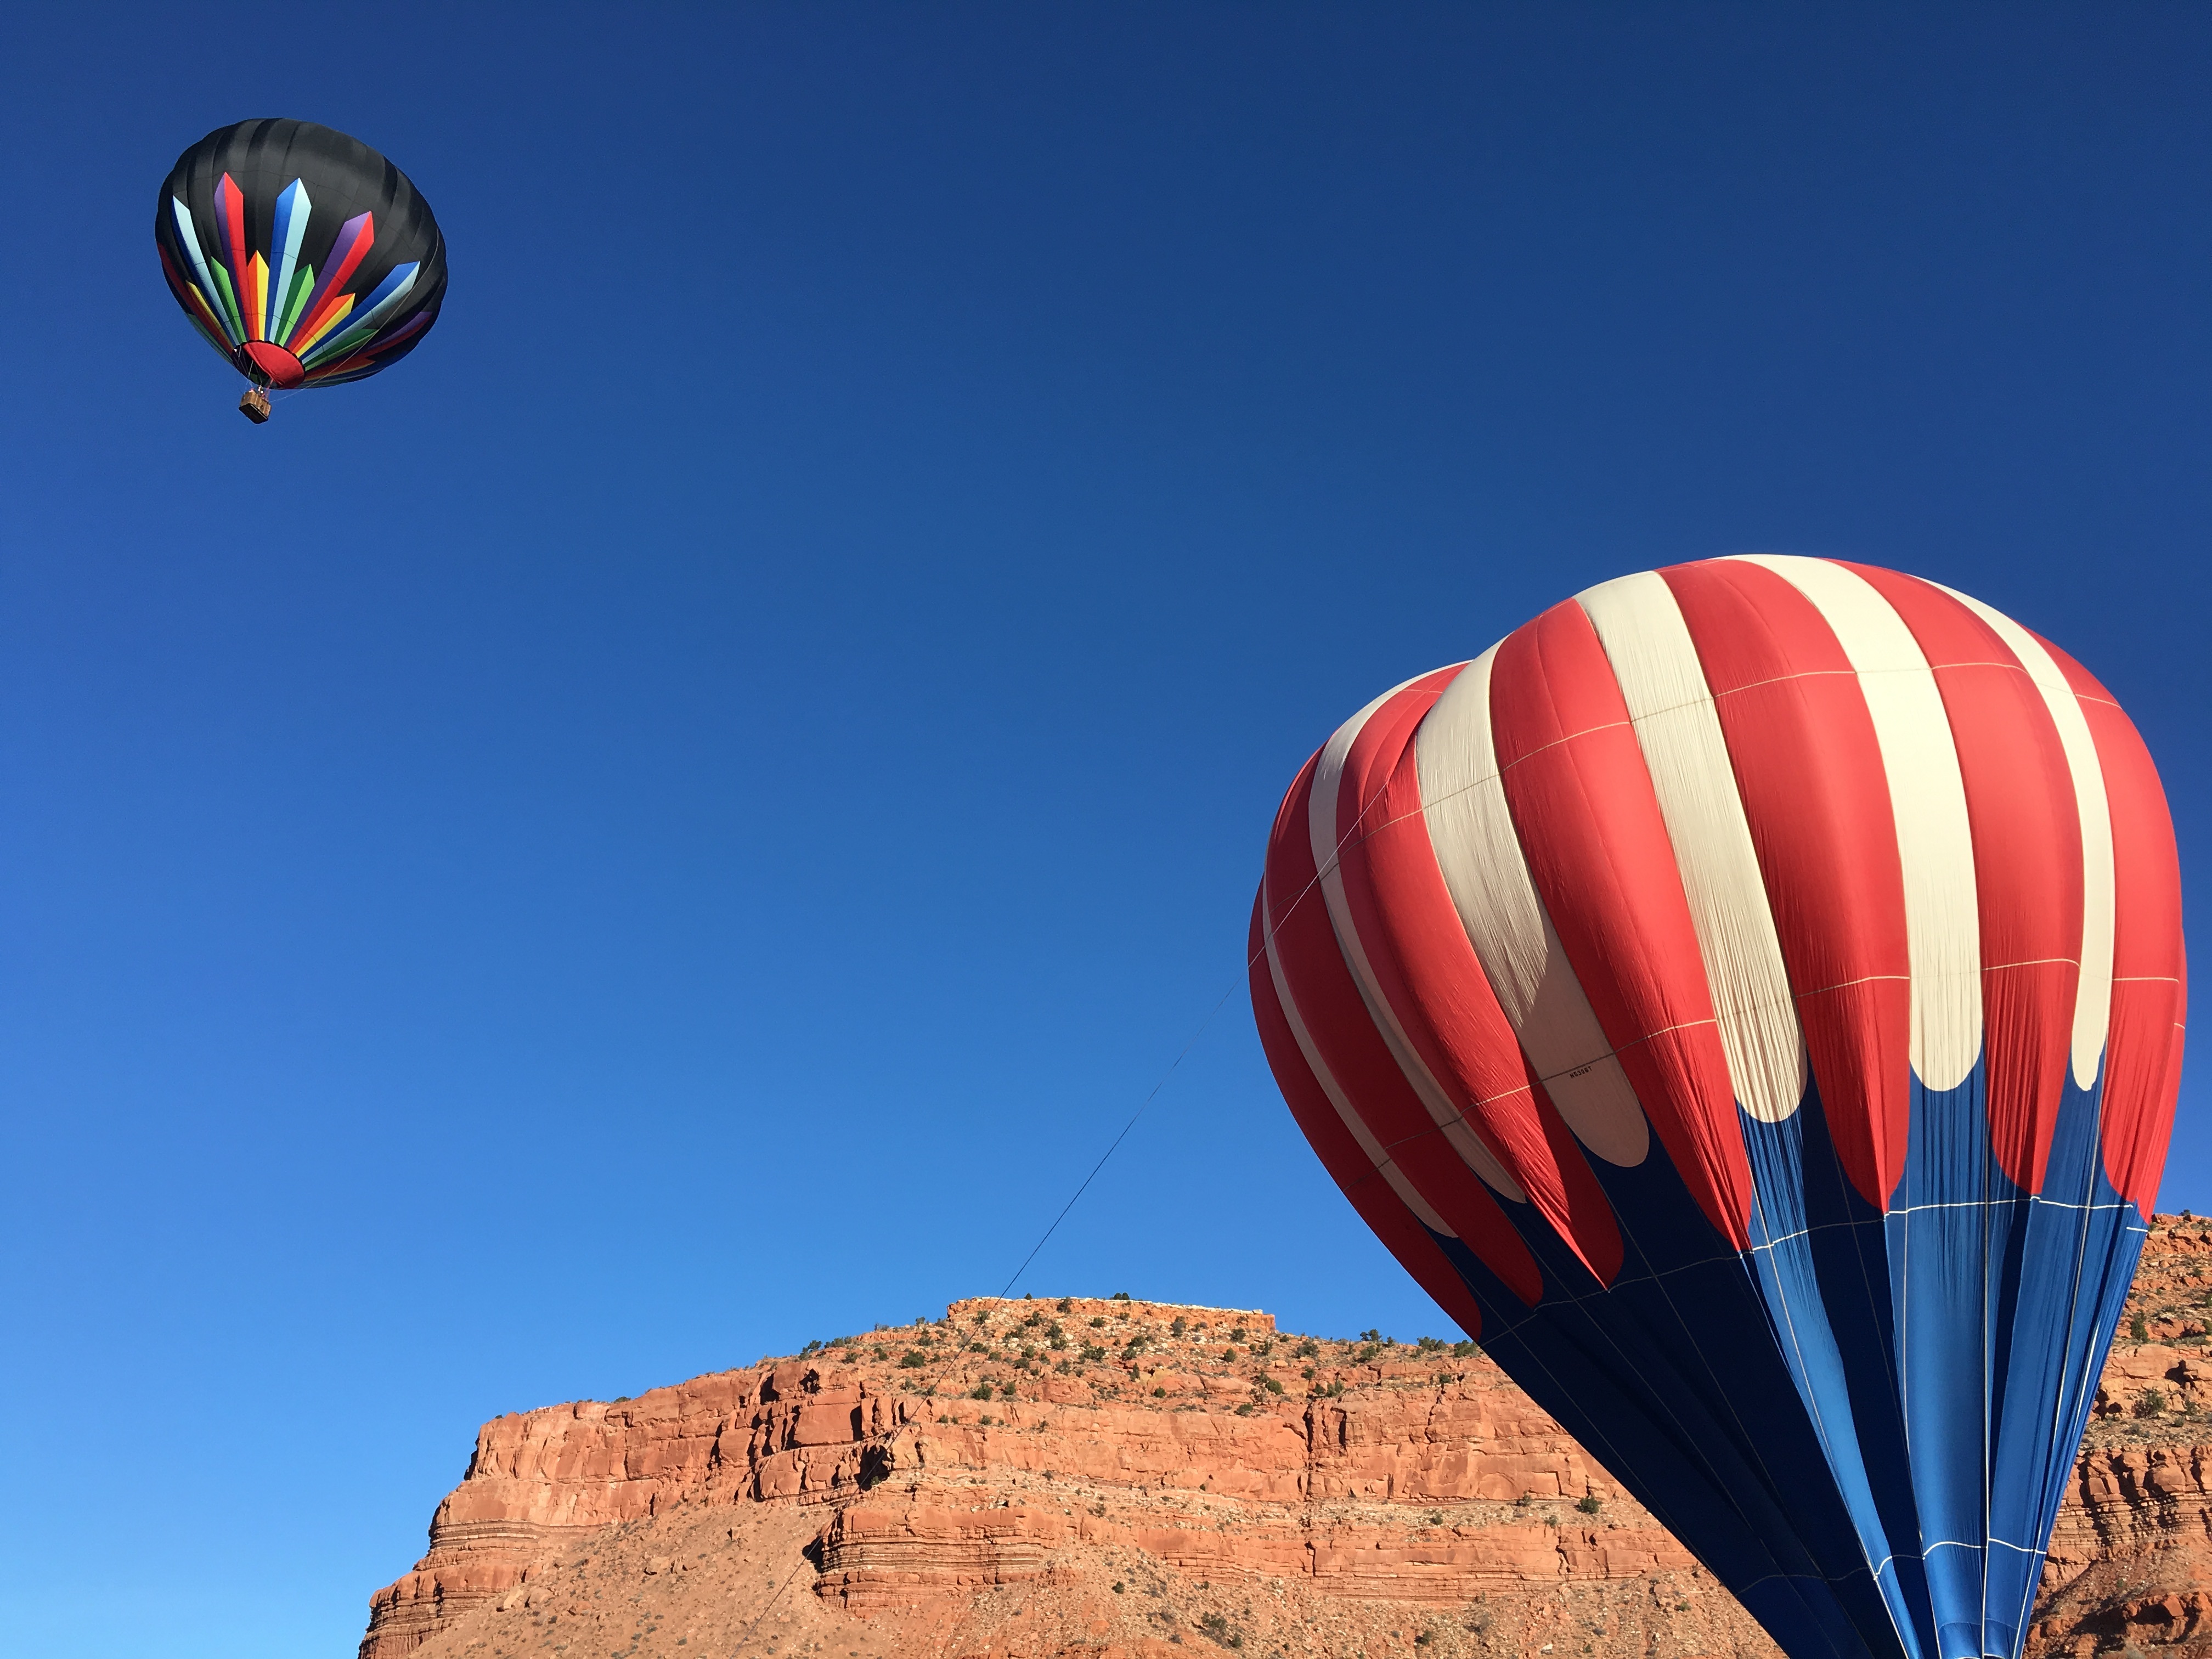
sky, balloon, hot air balloon, adventure, fly, travel, aircraft, recreation, high, vehicle, color, flight, soar, blue, floating, freedom, float, colorful, yellow, basket, toy, festival, lift, rainbow, fun, utah, bright, inflate, ballooning, hot air ballooning, red rocks, kanab, atmosphere of earth